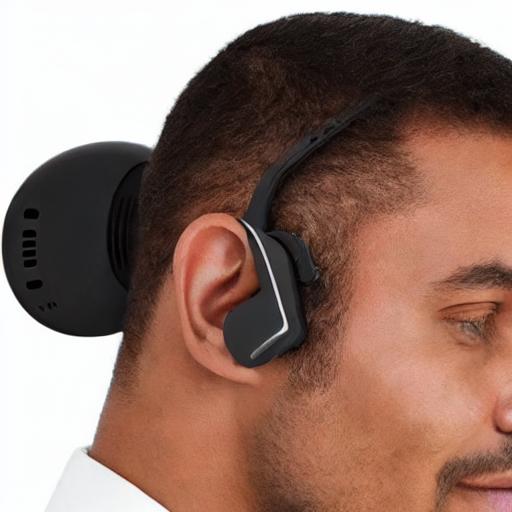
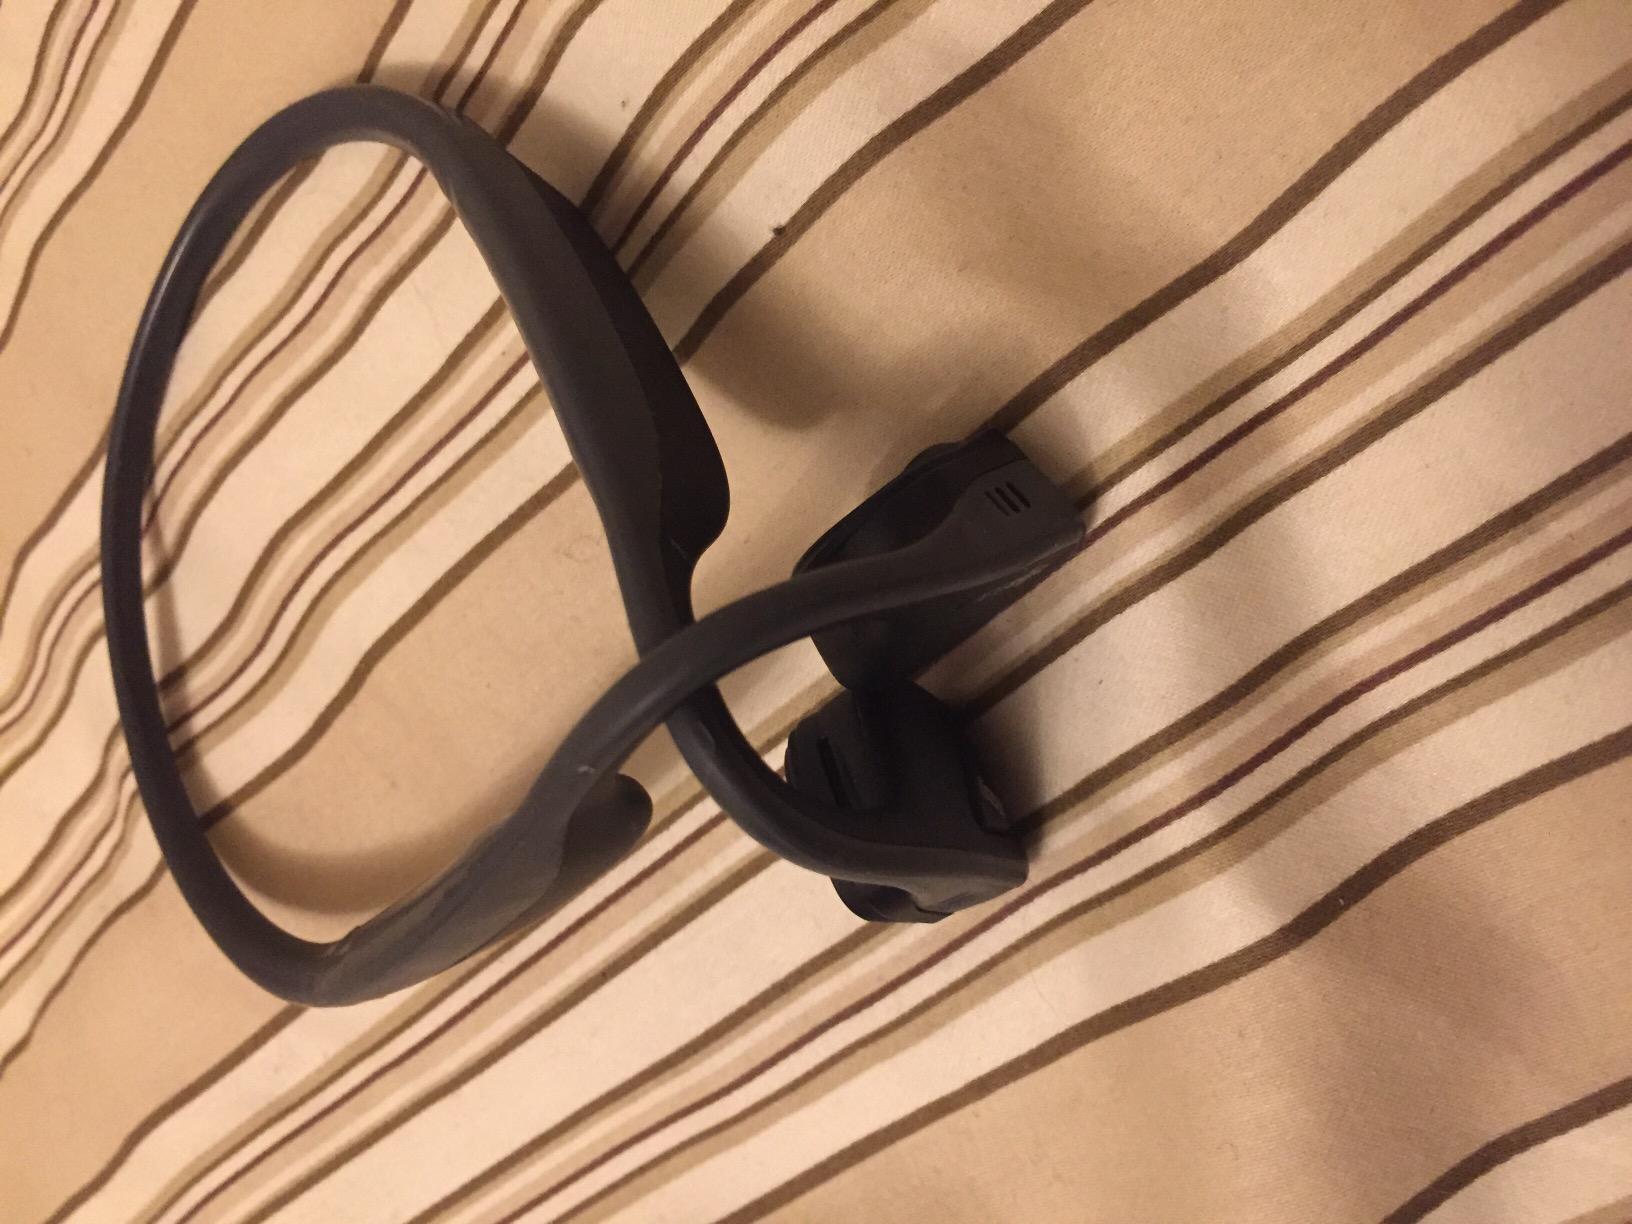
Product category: headphones
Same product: no